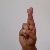
The image shows a hand gesture representing the letter 'R' in Indian Sign Language.